American Derringer

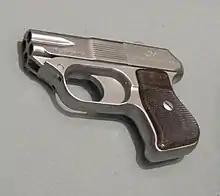
COP .357 Derringer

In 1990, American Derringer obtained the rights to the High Standard Derringer design and produce a larger .38 Special version. These derringers called the DS22 and DA38 are still made and continue to be popular concealed carry handguns. In the same year, they introduced a version of the quad-barrel, double-action COP 357 Derringer and a smaller caliber version called the MINI COP in .22 Magnum, although these were later discontinued.